When Larry Met Mary

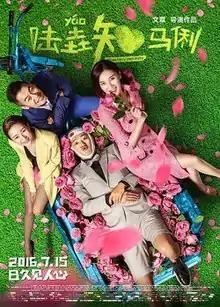
Poster

When Larry Met Mary is a 2016 Chinese romantic comedy film directed by Wen Zhang. It was released in China on 15 July 2016.